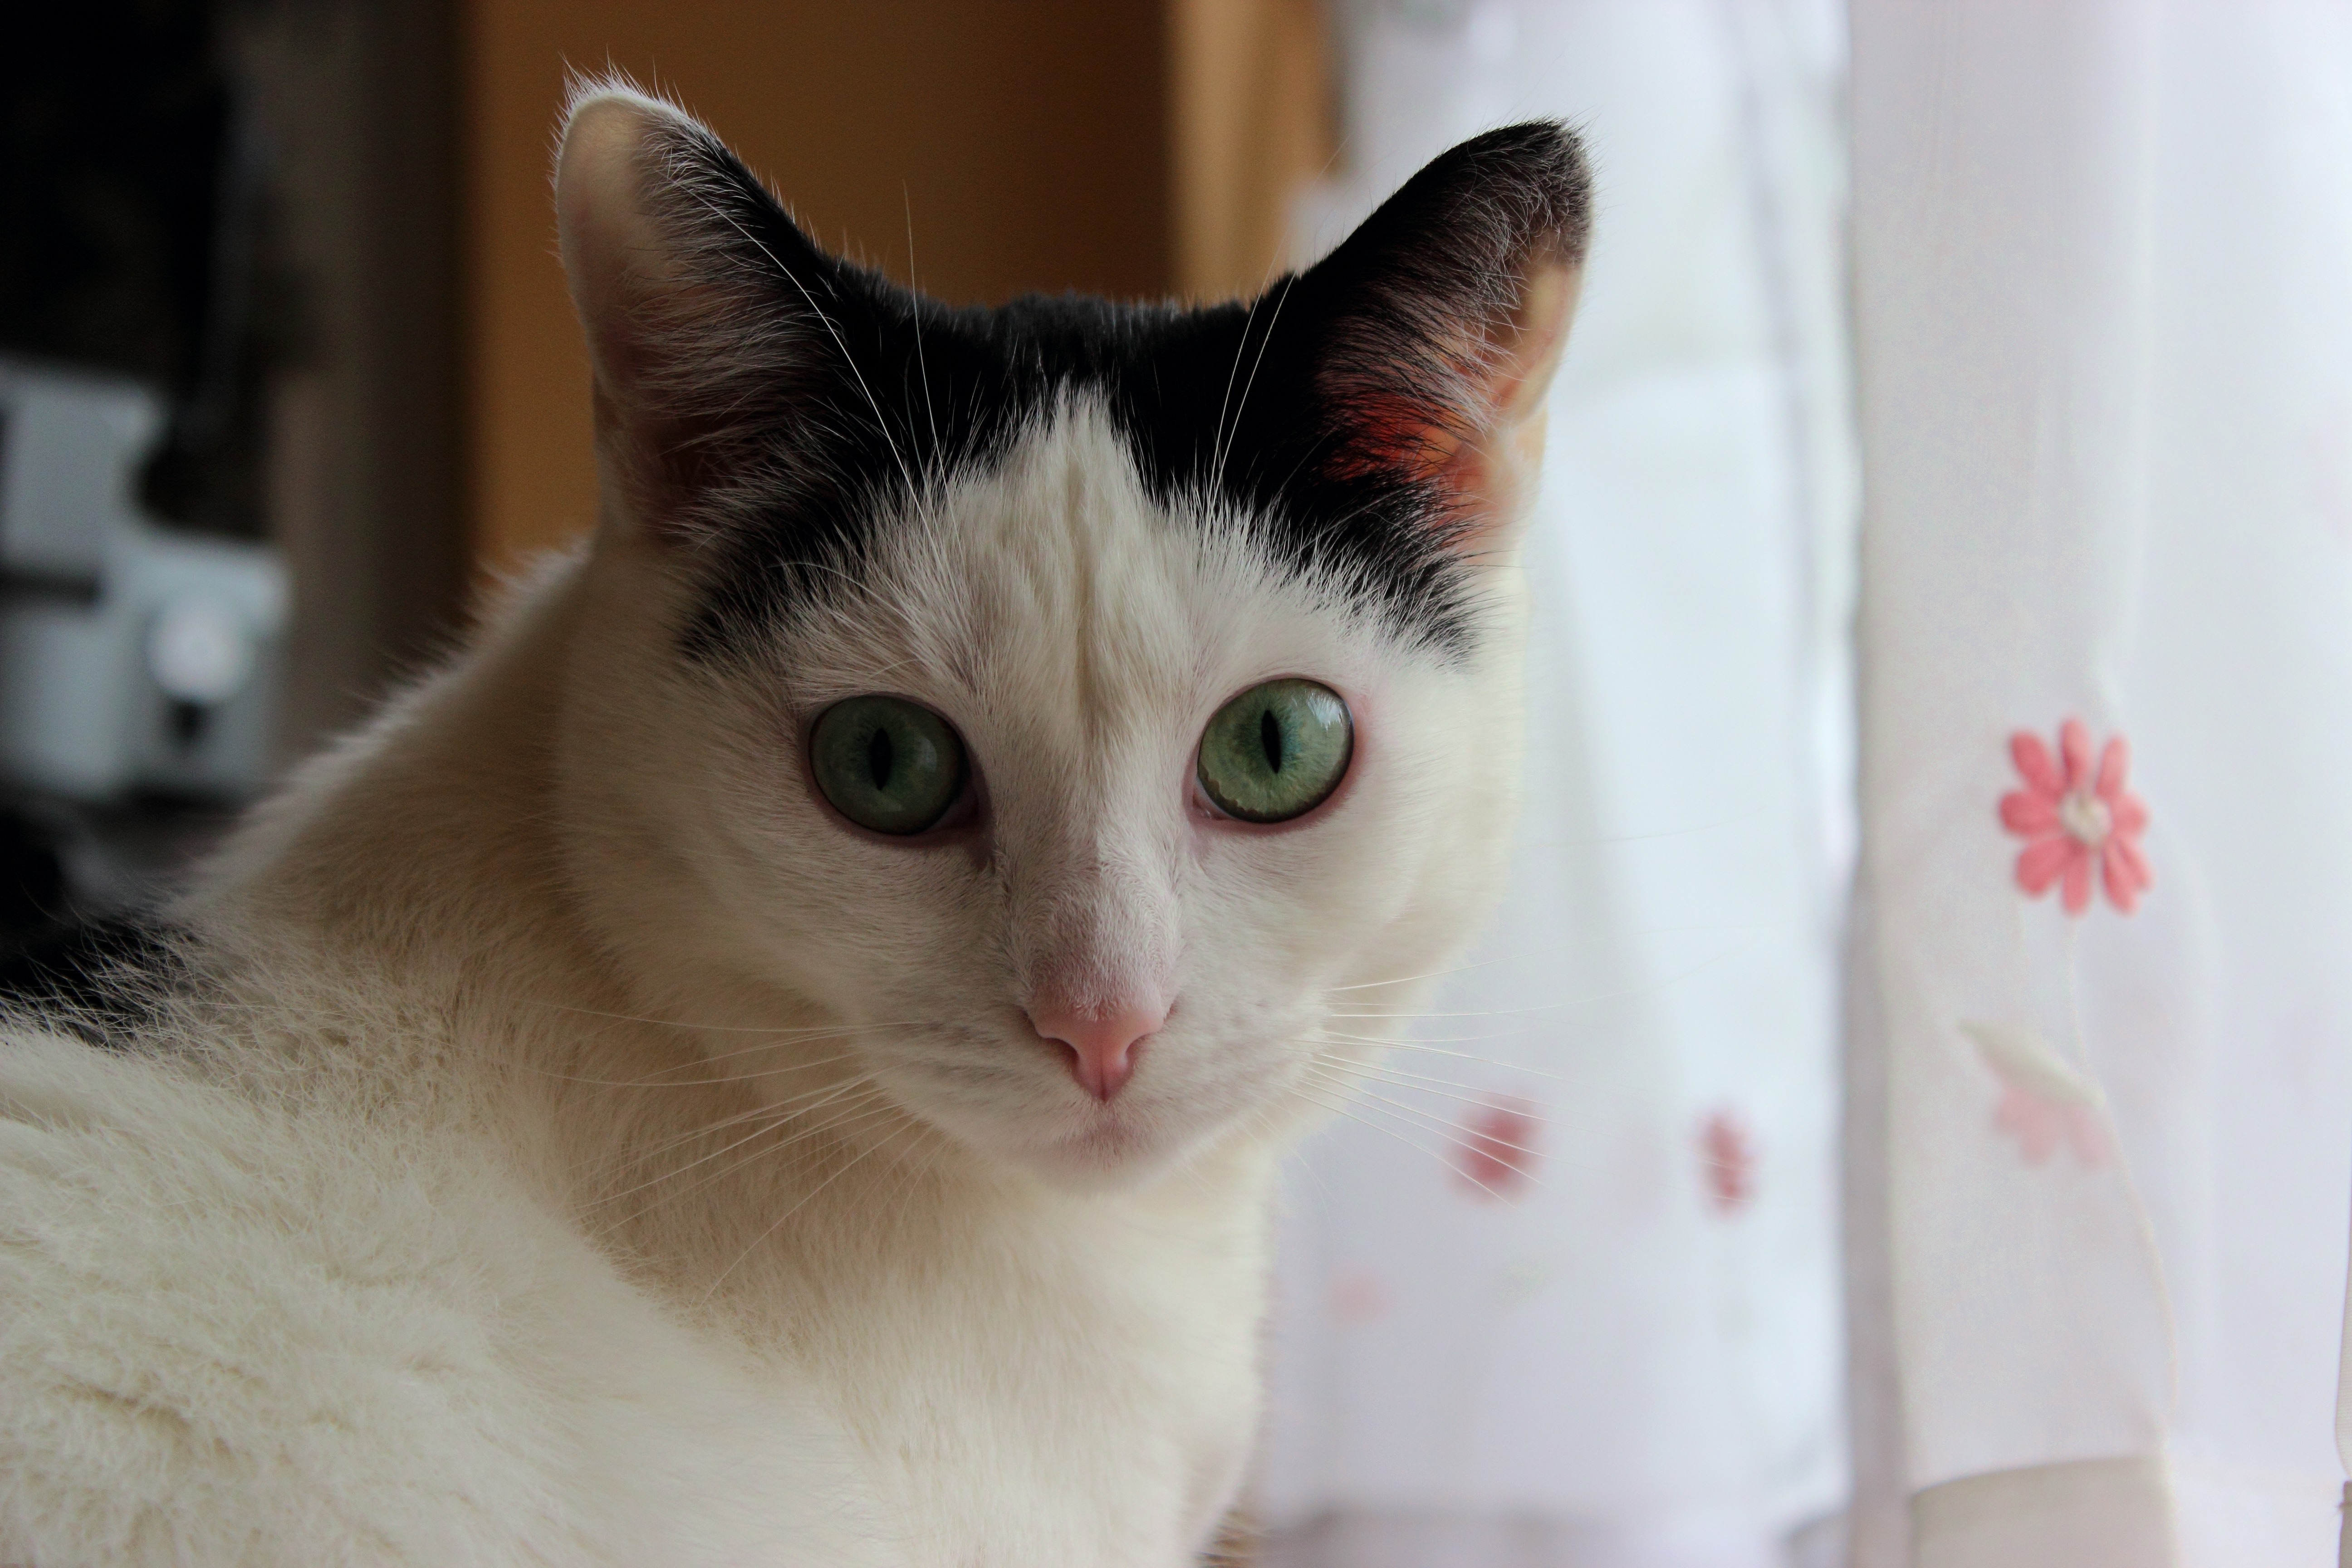
hair, white, view, animal, pet, portrait, green, kitten, cat, mammal, black, close up, nose, eyes, whiskers, eye, ears, head, skin, vertebrate, cat's eyes, cat hair, small to medium sized cats, cat like mammal, domestic short haired cat